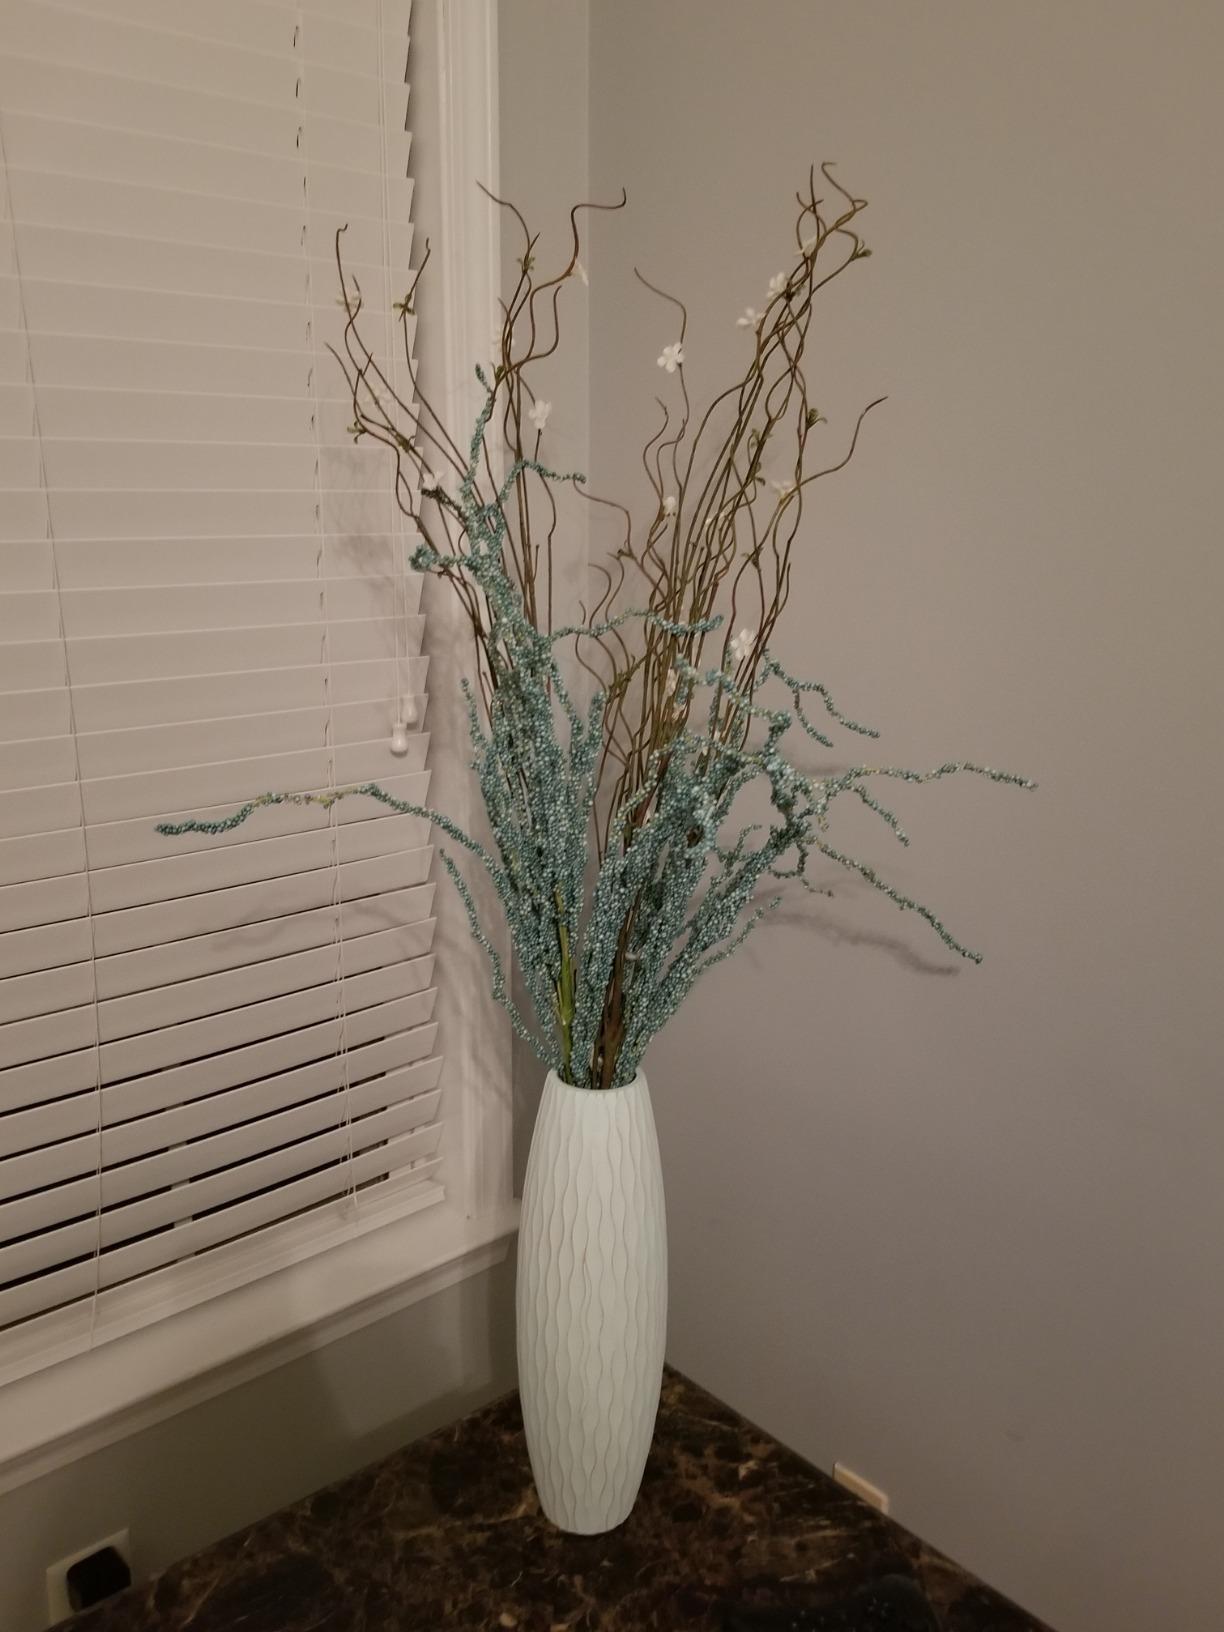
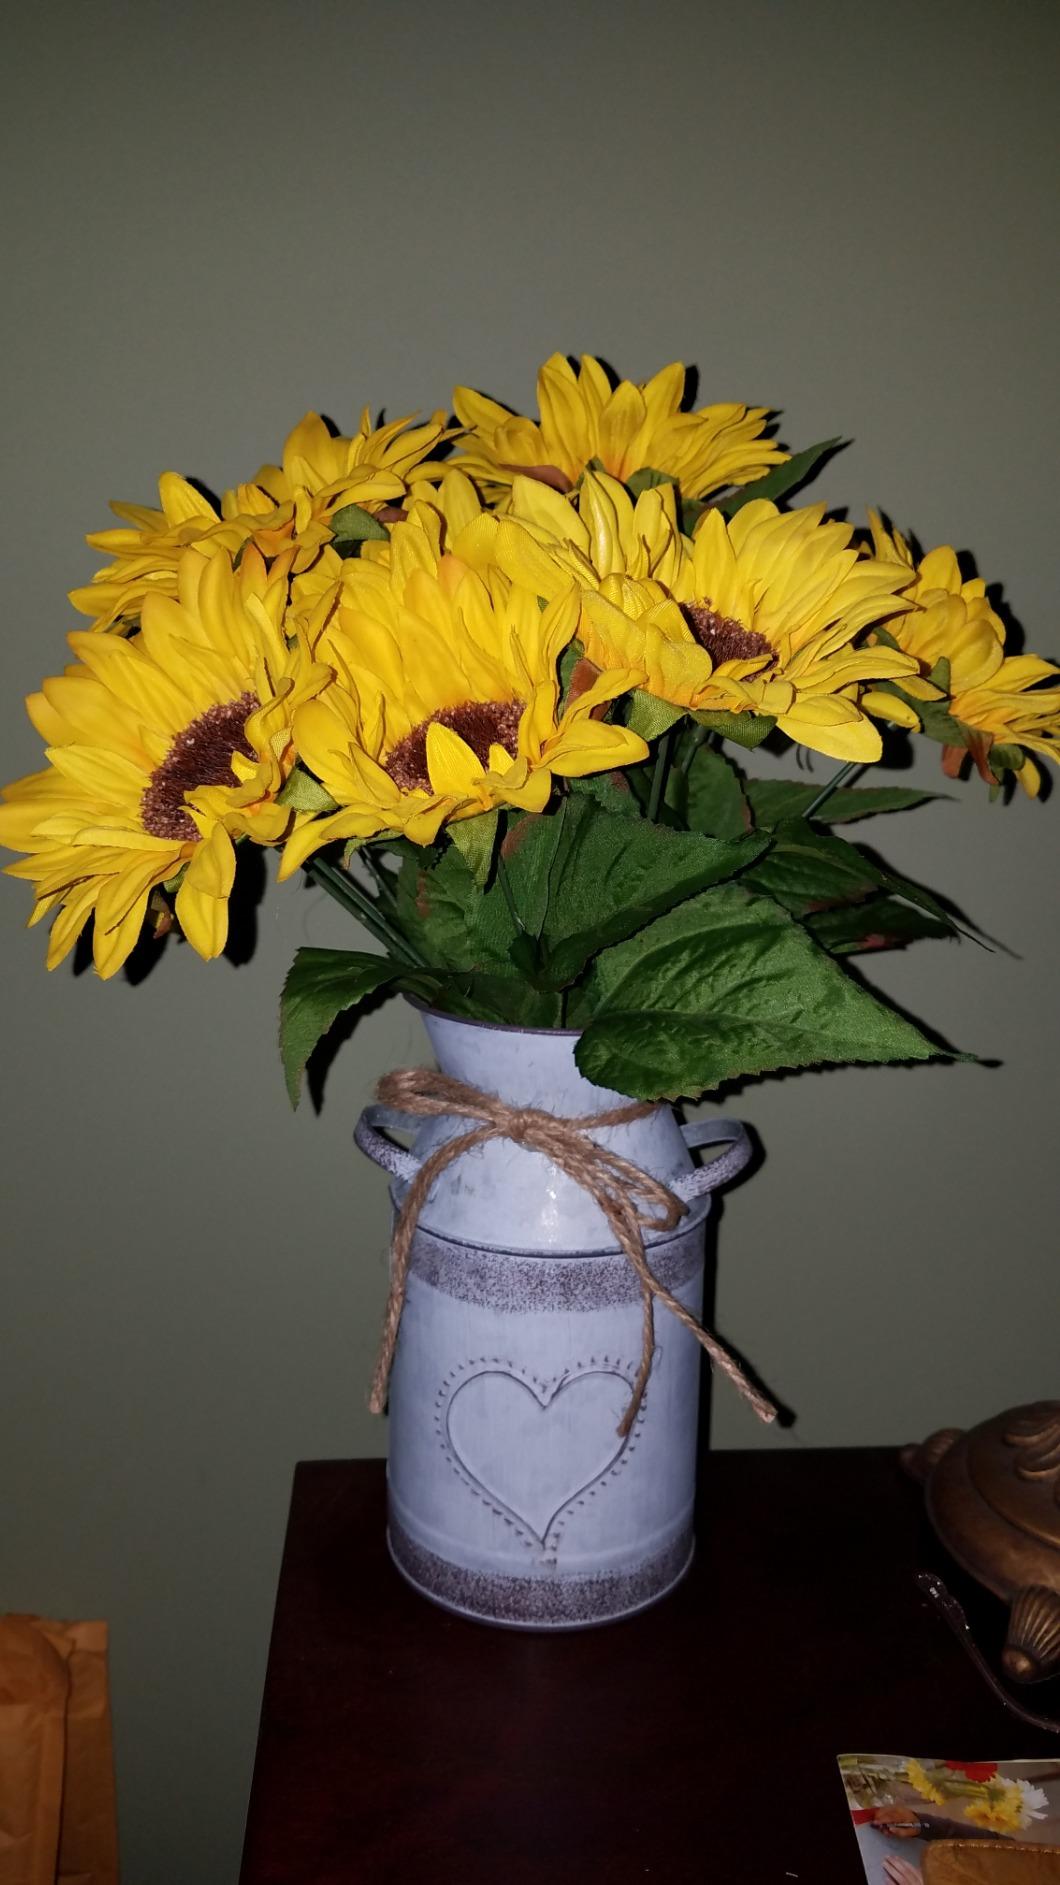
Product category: vase
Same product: no